House of the Temple

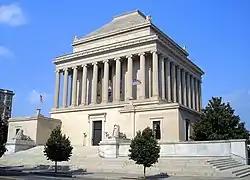
House of the Temple in 2008

The House of the Temple (officially, Home of The Supreme Council, 33°, Ancient & Accepted Scottish Rite of Freemasonry, Southern Jurisdiction, Washington D.C., U.S.A.) is a Masonic temple in Washington, D.C., United States, that serves as the headquarters of the Scottish Rite of Freemasonry, Southern Jurisdiction, U.S.A.